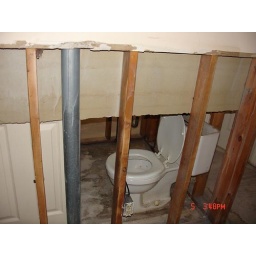
Townhouse in Virginia beach after the floor (broken pipe) in August 2006 - start of the temporary fix....